The Little Prince (2015 film)

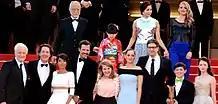
The film's crew at the Cannes Film Festival: (from bottom right) Mackenzie Foy, Riley Osborne, Mark Osborne, Marion Cotillard and other actors who provided the French and Japanese voices.

On 14 October 2010, "Kung Fu Panda" co-director and "More" creator Mark Osborne was hired and set to direct "The Little Prince" based on the 1943 novel of the same name. Irena Brignull (writer of "The Boxtrolls") and Bob Persichetti wrote the script for the film based on a story conceived by Mark Osborne. , Alexis Vonarb and Dimitri Rassam produced the film with the budget of $70‒80 million for release in 2015.